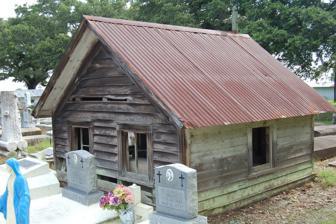
Building: Istre Cemetery Grave Houses
Country: United States of America
Year built: 1900
United States historic place Istre Cemetery Grave Houses U.S. National Register of Historic Places The LeBlanc Grave House before the family began restoration efforts. Show map of Louisiana Show map of the United States Location Along Swift Road, about 0.68 miles (1.09 km) south of intersection with Legros Road Nearest city Morse, Louisiana Coordinates 30°06′56″N 92°33′55″W / 30.11561°N 92.56533°W / 30.11561; -92.56533 Area 0.2 acres (0.081 ha) Built ca. 1900 ( 1900 ) , 1925 ( 1925 ) and 1935 ( 1935 ) Built by LeBlanc, Henry & Istre families NRHP reference No. 07000545 Added to NRHP February 21, 2008 The Istre Cemetery Grave Houses are three historic grave houses located in Istre Cemetery in Morse , Louisiana . The houses are the only three known surviving examples of traditional Acadiana grave houses. The structures were built in 1925 (Istre Grave House), 1935 (Henry Grave House), and circa 1900 (LeBlanc Grave House); they each resemble a small gable-roofed house. It is important to distinguish between grave shelters and grave houses. Shelters, common in Protestant southern cemeteries, are primarily built with a roof, four corner posts and a fence protecting an in-ground burial site. Grave houses are complete, miniature houses with siding, hinged doors, windows and sometimes ornate interiors. No one knows why the Cajun Catholic settlers in the Acadiana Prairie region of south Louisiana began building grave houses. There are numerous legends about how the tradition started. The significance of the grave houses is uncertain; historians have variously proposed that the houses were a form of protection or a local interpretation of burial vaults. The houses resemble the grave shelters of the Upland South , another burial tradition with obscure origins, and some researchers have suggested that the former practice derives from the latter. Local filmmakers Zach, Donny and Jeremy C. Broussard released their historical documentary Little Houses in 2009. The film documents the mystery of the houses, their historical significance and the filmmakers' efforts to have them listed on the National Register of Historic Places. Locals estimate that at least forty grave houses once stood in the Istre Cemetery alone and twelve remained in Istre Cemetery as recently as the 1980s. Today only three original houses remain. Since the film's release, a fourth house has been built by Leonard Smith, a local resident and caretaker of the cemetery. The grave houses were added to the National Register of Historic Places on February 21, 2008. References